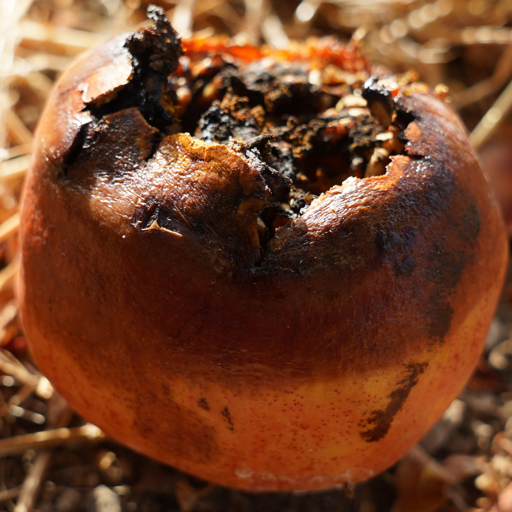
Label: Colletotrichum spp